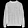
Label: Pullover